Belgium in the long nineteenth century

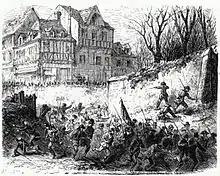
Fighting between revolutionaries and government troops at Risquons-Tout in 1848

Leopold I was crowned on 21 July 1831, replacing Baron Surlet de Chokier, who had served as regent since February. Before his selection by the National Congress, Leopold had been Duke of the minor German state of Saxe-Coburg and Gotha. He had pursued a distinguished military career fighting for the Russian Empire during the Napoleonic Wars and was well connected to other European monarchies.